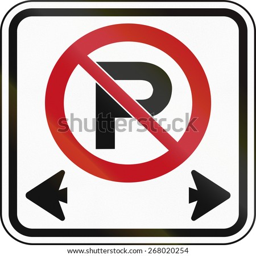
road sign : no parking in both directions